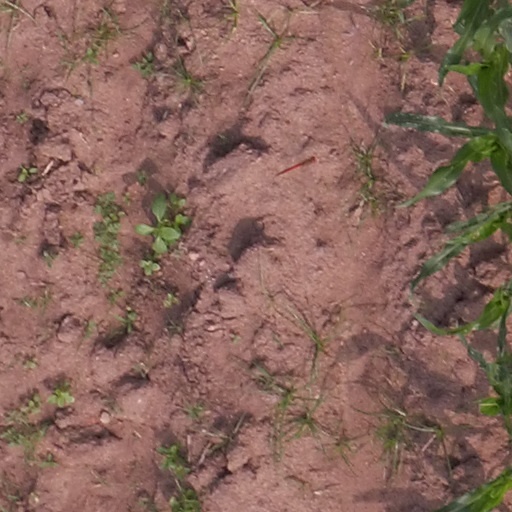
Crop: maize; corn